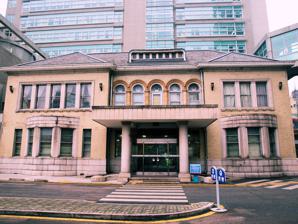
Building: Gyeonggyojang
Country: South Korea
Year built: 1938
1938 historic building in South Korea Gyeonggyojang The building exterior (2009) General information Type House Address 108-1, Pyeong-dong , Jongno District , Seoul , South Korea Coordinates 37°34′06″N 126°58′05″E / 37.5682°N 126.9680°E / 37.5682; 126.9680 Opened 1938 Website museum .seoul .go .kr /eng /about /annex /gyeonggyojang .jsp Korean name Hangul 경교장 Hanja 京橋莊 Revised Romanization Gyeonggyojang McCune–Reischauer Kyŏnggyojang Original name Hangul 죽첨장 Hanja 竹添莊 Revised Romanization Jukcheomjang McCune–Reischauer Chukch'ŏmjang Gyeonggyojang ( Korean : 경교장 ) is a historic building located in Jongno District , Seoul , South Korea. It was built in 1938, during the Japanese colonial period . From November 4, 1945 to 1949, it was the private residence of Kim Ku , the President of the Provisional Government of the Republic of Korea , as well as the headquarters of that government and Kim's Korea Independence Party . From 1949 to 1952, it was used as the embassy building of the Republic of China . It was used as part of Korea Hospital beginning in 1967. It was designated National Designated Cultural Heritage No. 465 on June 13, 2005. Description Gyeonggyojang is located across the East Theater between Gwanghwamun and Seodaemun , which is the site of Samsung Medical Center in Pyeong-dong, Jongno District, near Seodaemun Station . The building has two floors above ground and one basement floor. It is a Japanese-style house, which was built with a total floor area of 396.69 m 2 and a total floor area of 945.45 m 2 in 1938. The building was originally designed by Kim Se-yeon ( 김세연 ; 金世演 ; 1897–1975) and is considered to reflect the style of buildings in the 1930s. The right and rear sides of the buildings are connected to the Gangbuk Samsung Hospital complex. However, inside the building, 391.67 m 2 of the space is protected for historical purposes. History Gyeonggyojang was originally built in 1938 by Choi Chang-hak [ ko ] . It was originally called "Jukcheomjang" ( 죽첨장 ; 竹添莊 ). Choi had accumulated great wealth through a mining business during the Japanese occupation of Korea. After the liberation of Korea in 1945, it became the residence of Kim Ku and the headquarters of the Korean Provisional Government (KPG). Kim changed the building's name to "Gyeonggyojang", after the name of a nearby stream. It remained this way until Kim's assassination by Ahn Doo-hee on June 26, 1949. Afterwards, it was returned to Choi Chang-hak, and used for a variety of purposes over the next few decades. It was used as the Taiwanese Embassy, a medical station during the Korean War, and the Vietnamese Embassy. In 1968 it became part of Korea Hospital (currently Gangbuk Samsung Hospital) and owned by Samsung . It was then attached to the main building of the hospital and has been used as an entrance to the hospital complex since. Originally designated as Seoul Tangible Cultural Heritage No. 129 on April 6, 2001, it was promoted to National Designated Cultural Heritage No. 465 on June 13, 2005, after the importance of the building in modern and contemporary Korean history was reevaluated. Kim Ku's old office, located on the second floor of the building and west of the building, was also operated by Samsung as a Kim Ku memorial hall. On August 14, 2009, the entire Gyeonggyojang was to be restored after 60 years, and all the hospital facilities in the building were moved and the construction began in March 2011 and opened on March 1, 2013. Gallery First floor, main entrance (viewed from the right hallway from entrance). A bust of Kim Ku is displayed (2023) First floor, dining room (2023) First floor, reception room (2023) Second floor, Kim Ku's office, where he was assassinated. A nearby exhibit claims that the original bullet holes from the assassination were left in the third window from the right (2023) Second floor, meeting room (2023) See also Independence Hall of Korea Seodaemun Prison Museum of Japanese Colonial History in Korea References